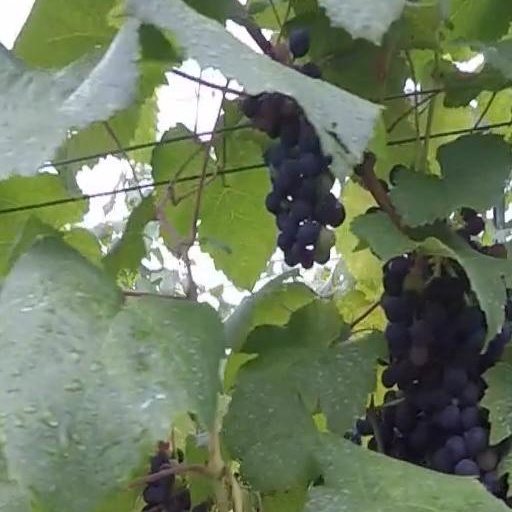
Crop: grape